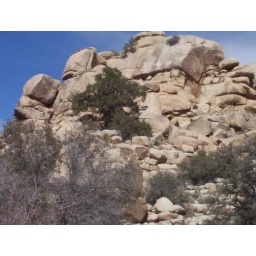
Amazing how the trees grew in the rocks